Basic Lupine Urology

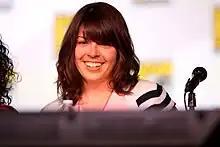
Megan Ganz, writer of the episode

"Basic Lupine Urology" was written by Megan Ganz, her fourth writing credit for the show. It was directed by Rob Schrab in his directing debut for "Community"; Schrab had worked with series creator Dan Harmon on several other projects before joining the series.